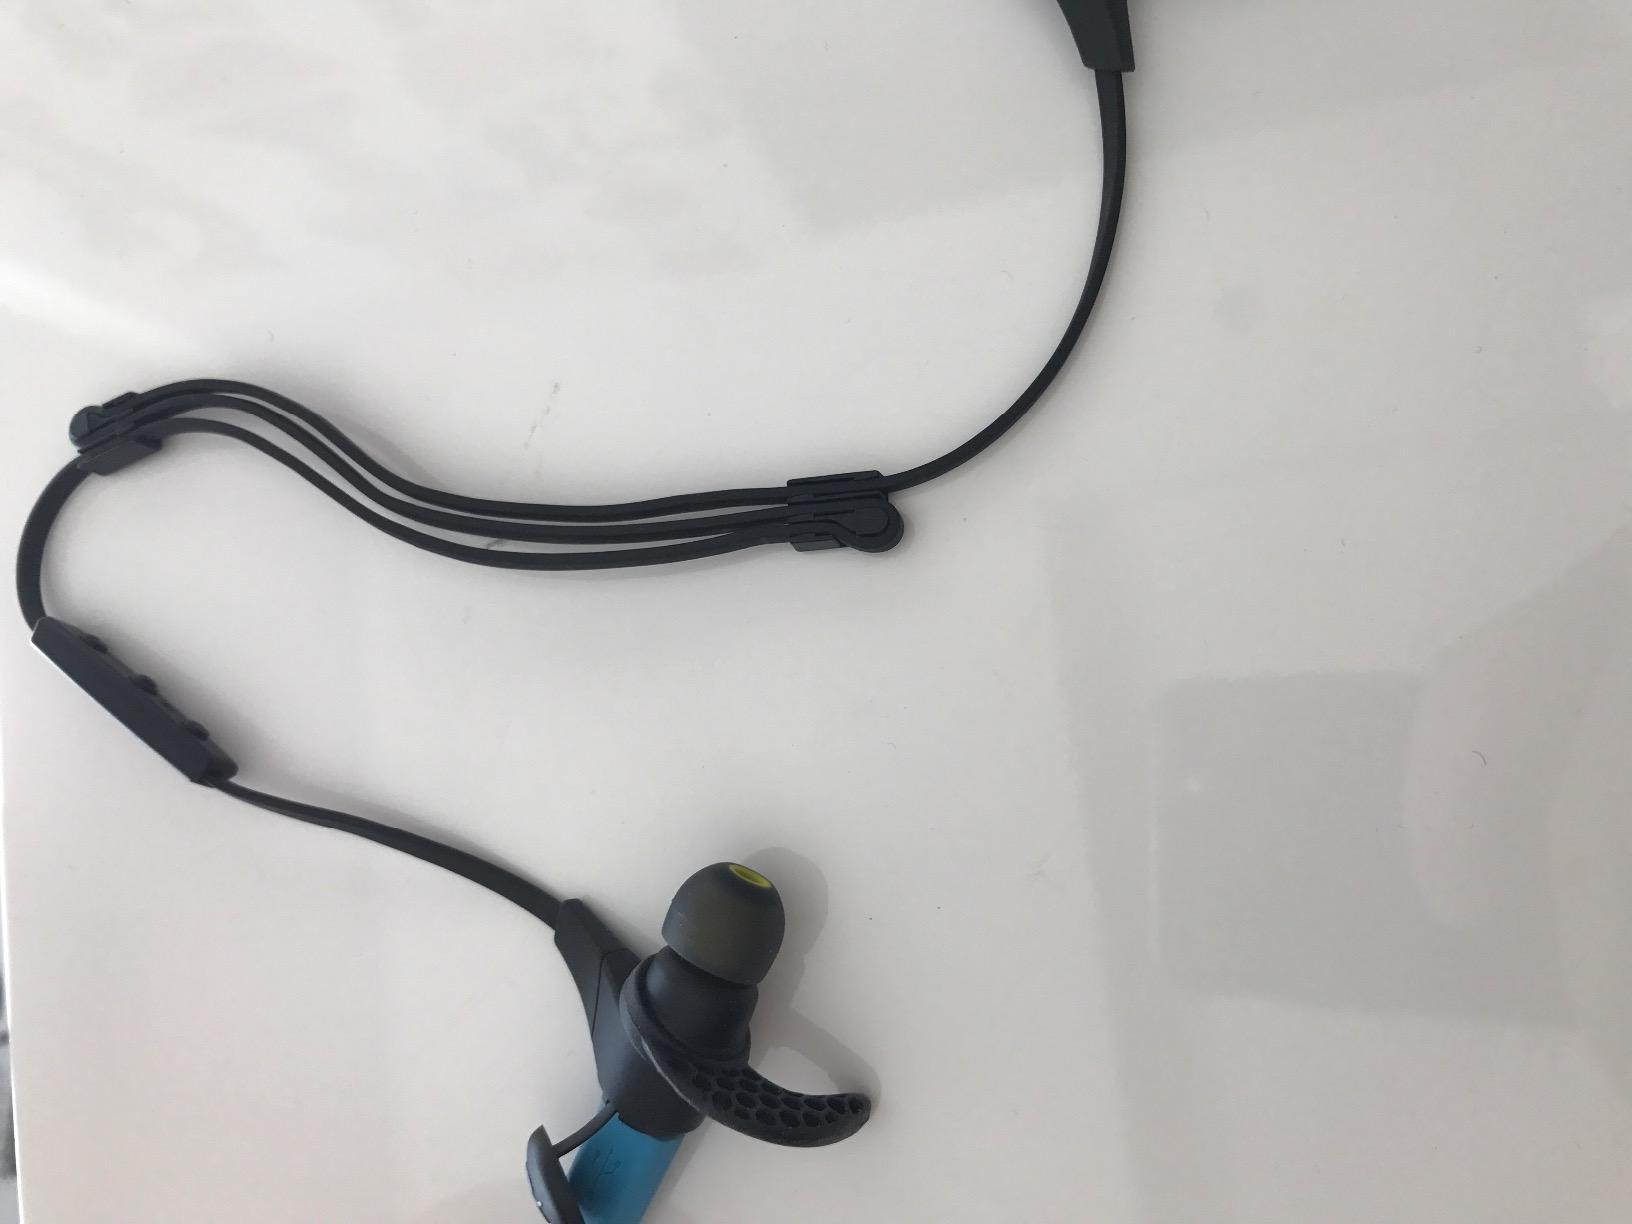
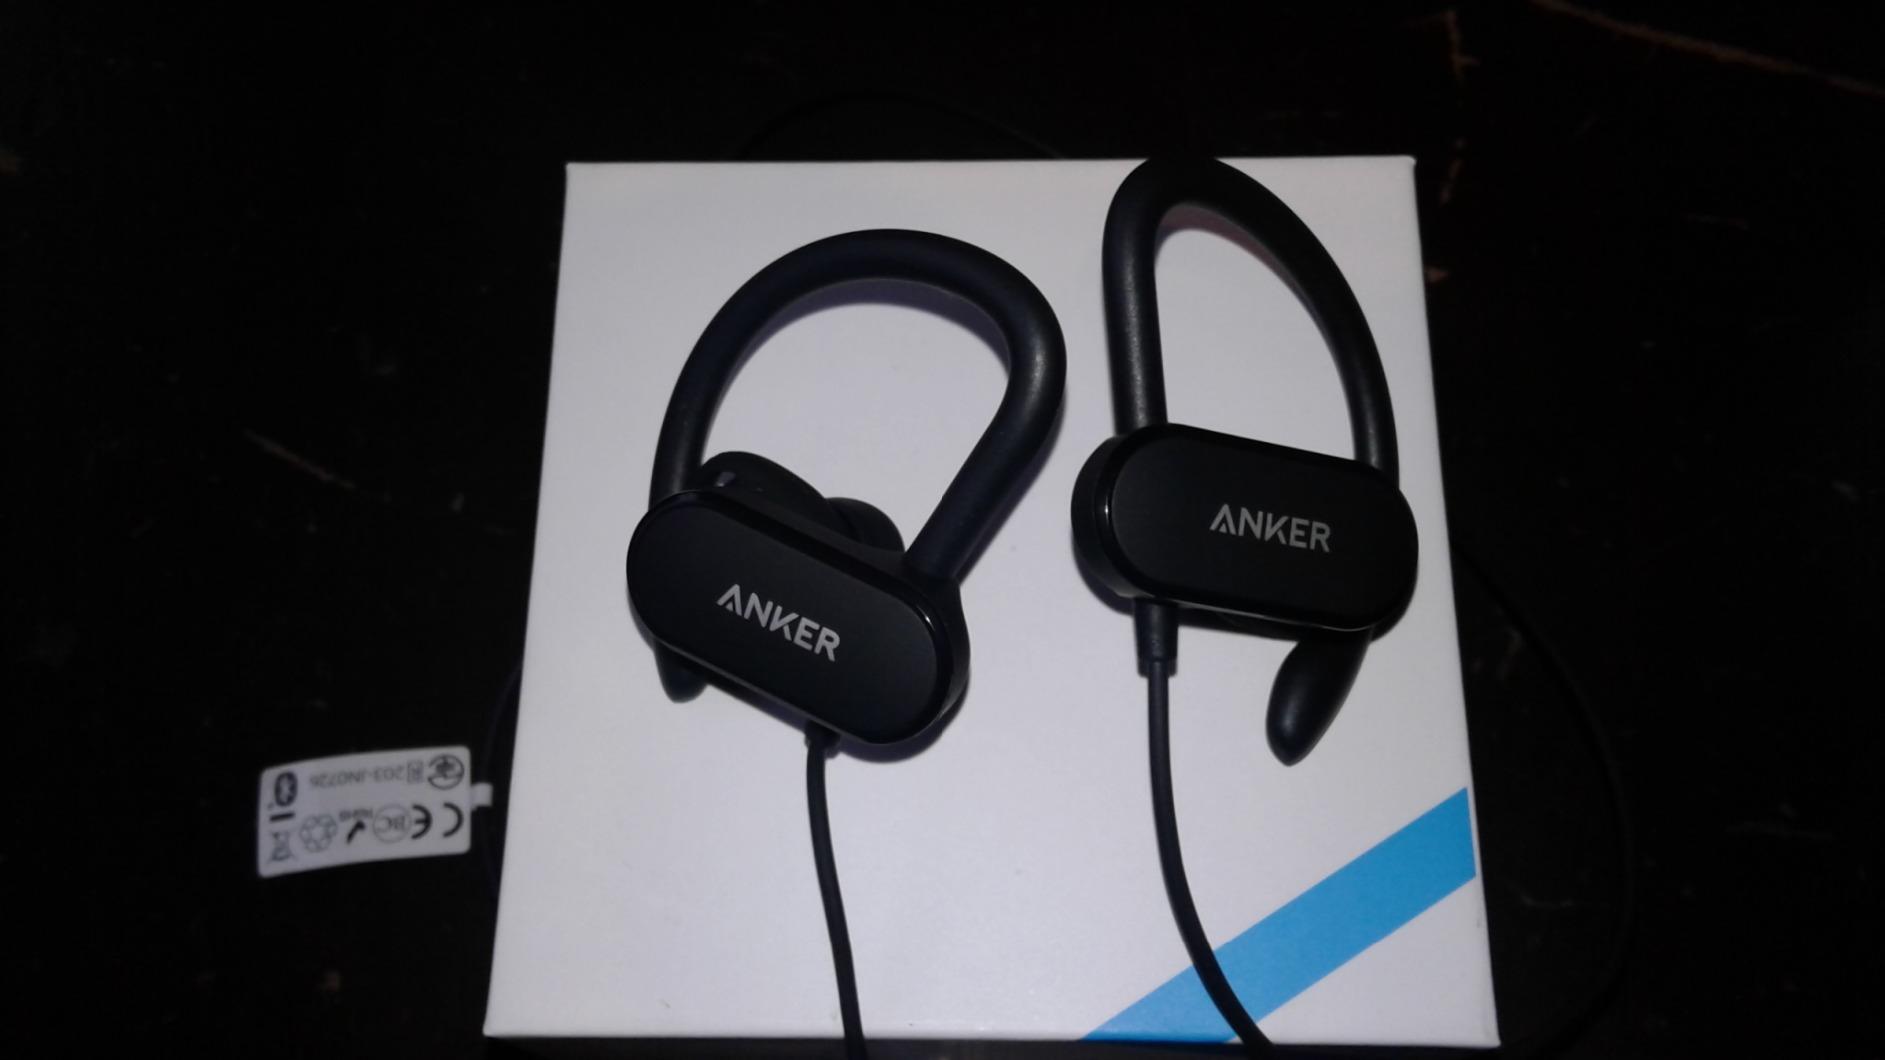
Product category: headphones
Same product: no